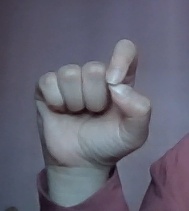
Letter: fa